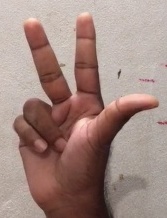
ASL sign: 3